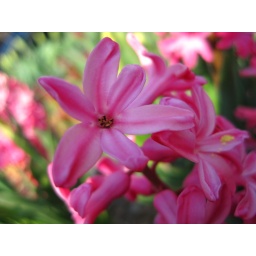
Some pink-ish coloured flowers I spotted in my neighbour's garden. I don't know their name... sorry.